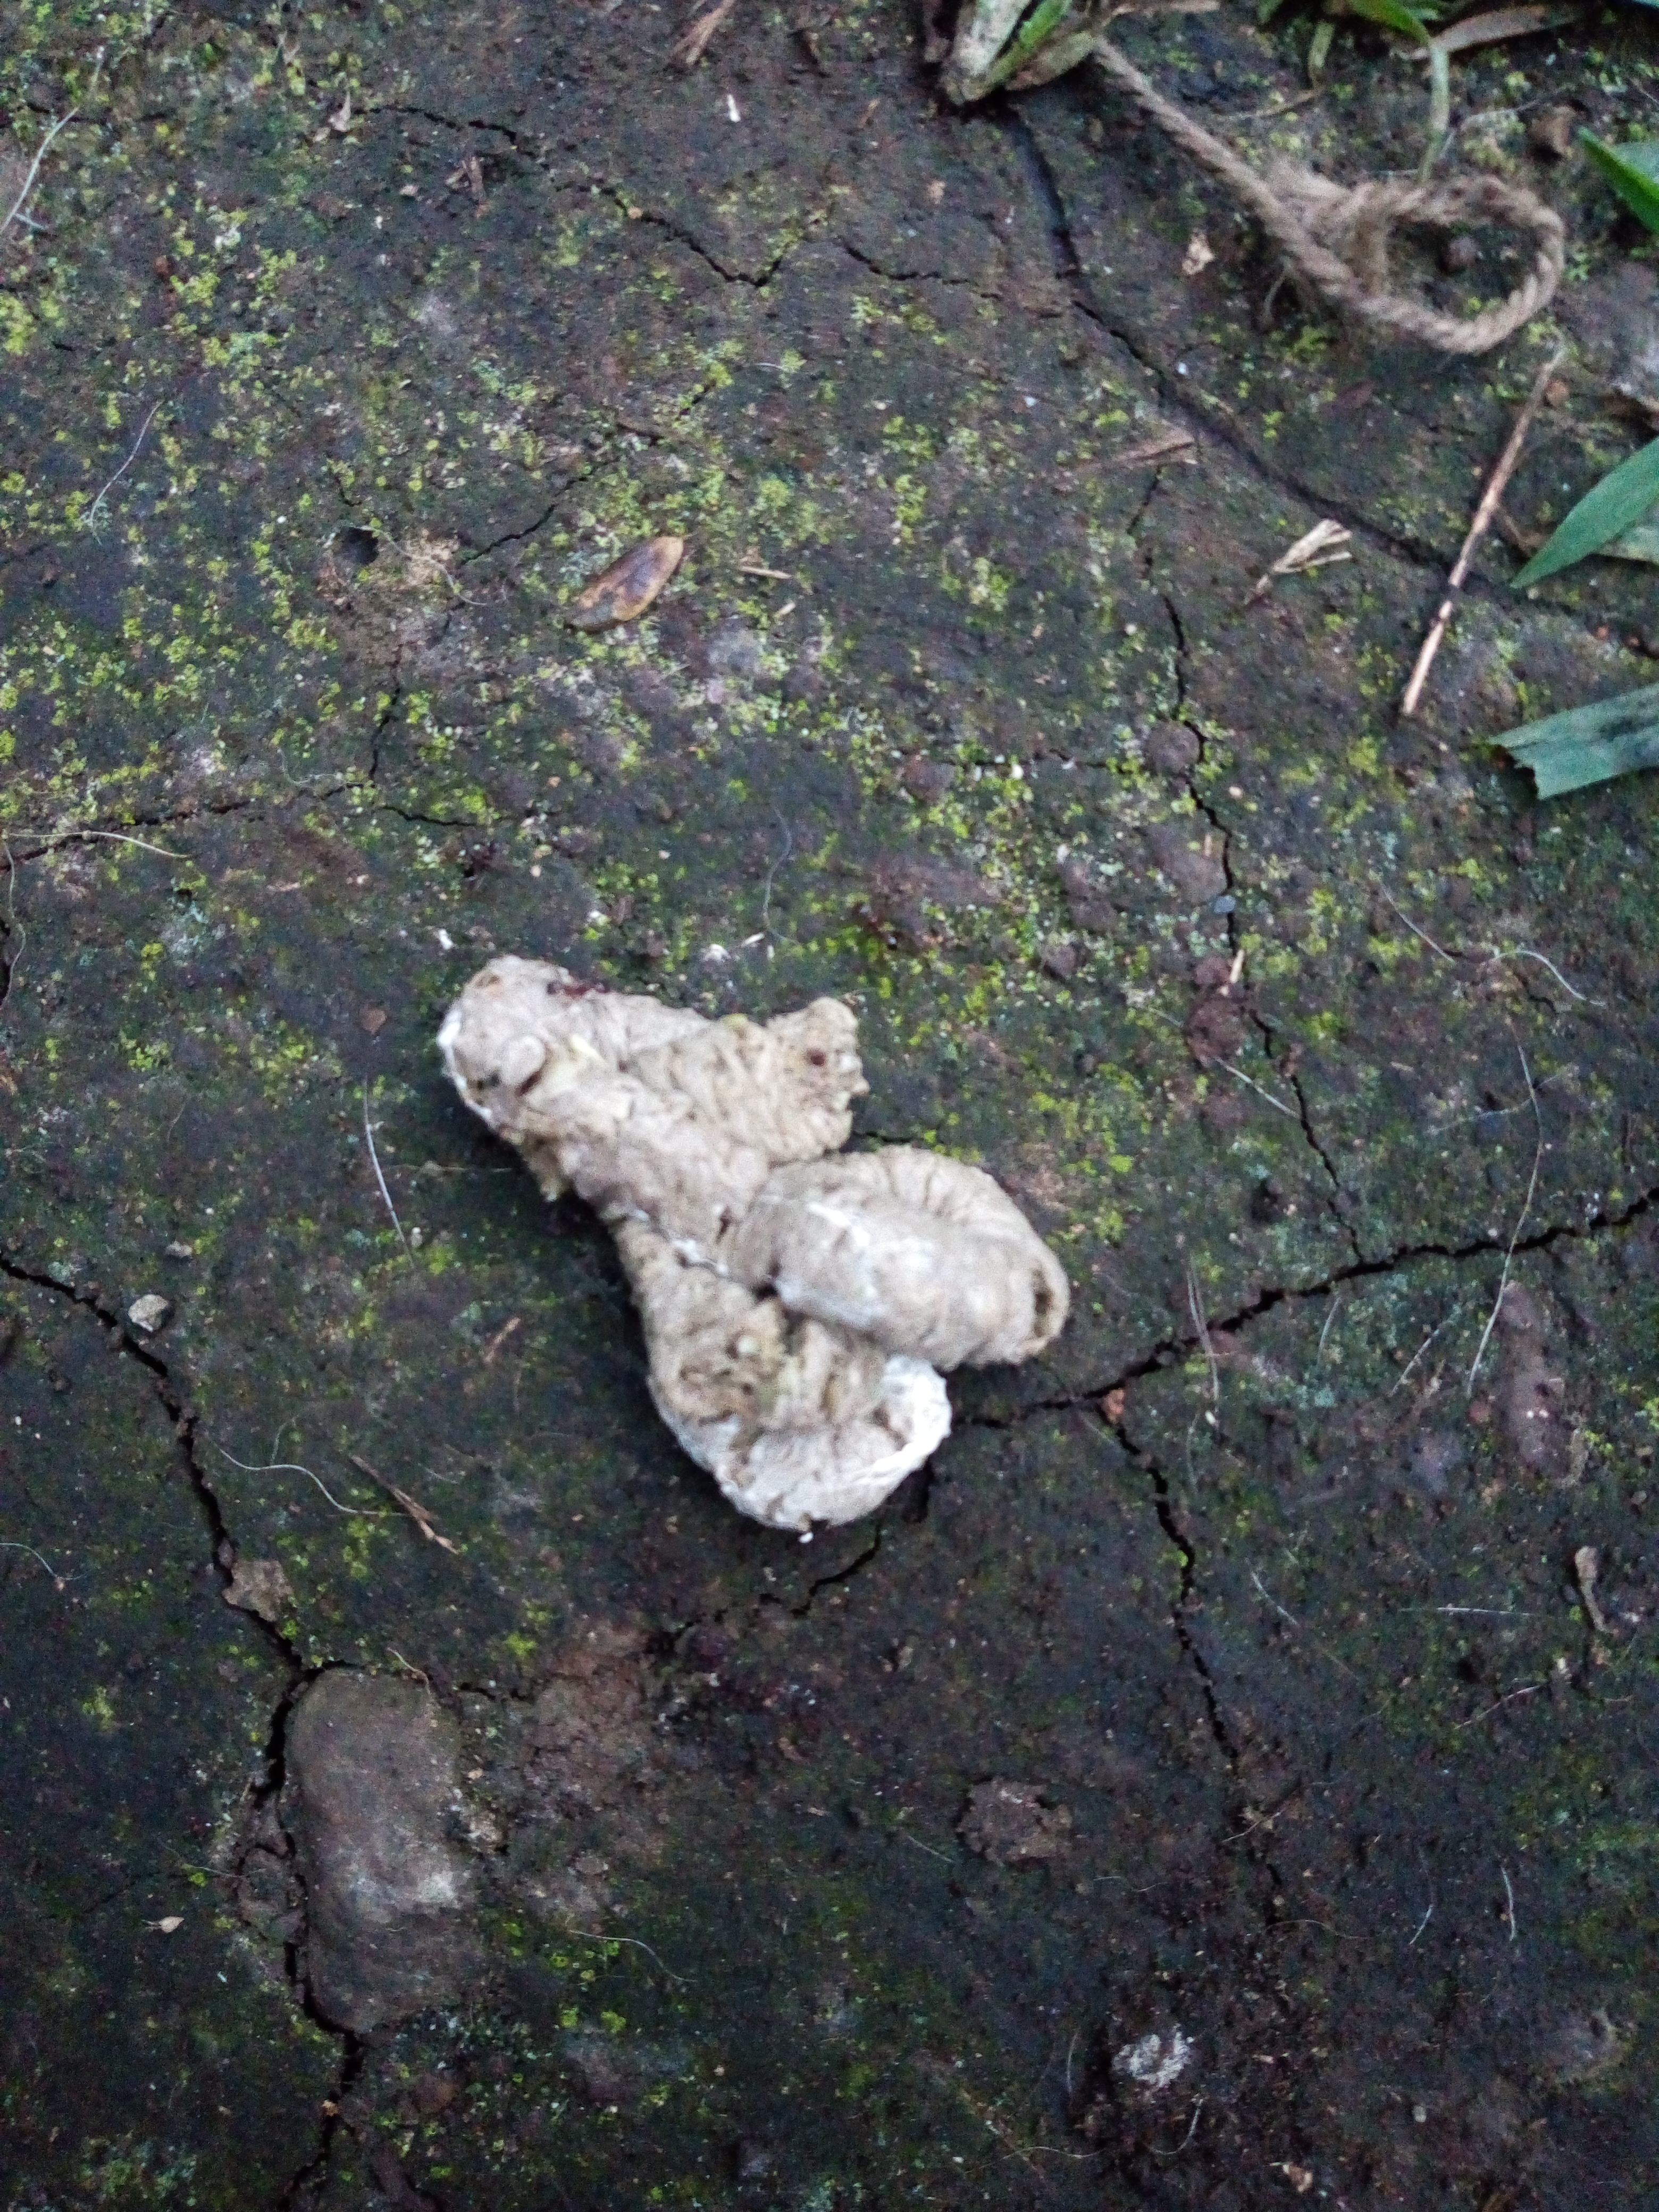
PCR-confirmed diagnosis: Healthy